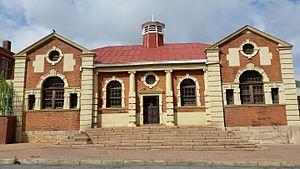
Le Gauteng est une province d'Afrique du Sud. D'abord connue sous le nom de Pretoria-Witwatersrand-Vereeniging, elle fut rebaptisée officiellement Gauteng en juin 1995.